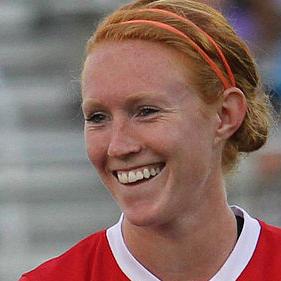
Age: 23